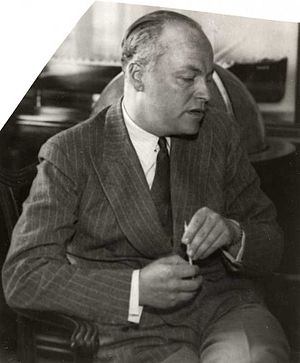
Leif Høegh
Leif Høegh (ca. 1935)
Leif Høegh var en norsk skibsreder og grundlægger af Leif Höegh & Co.